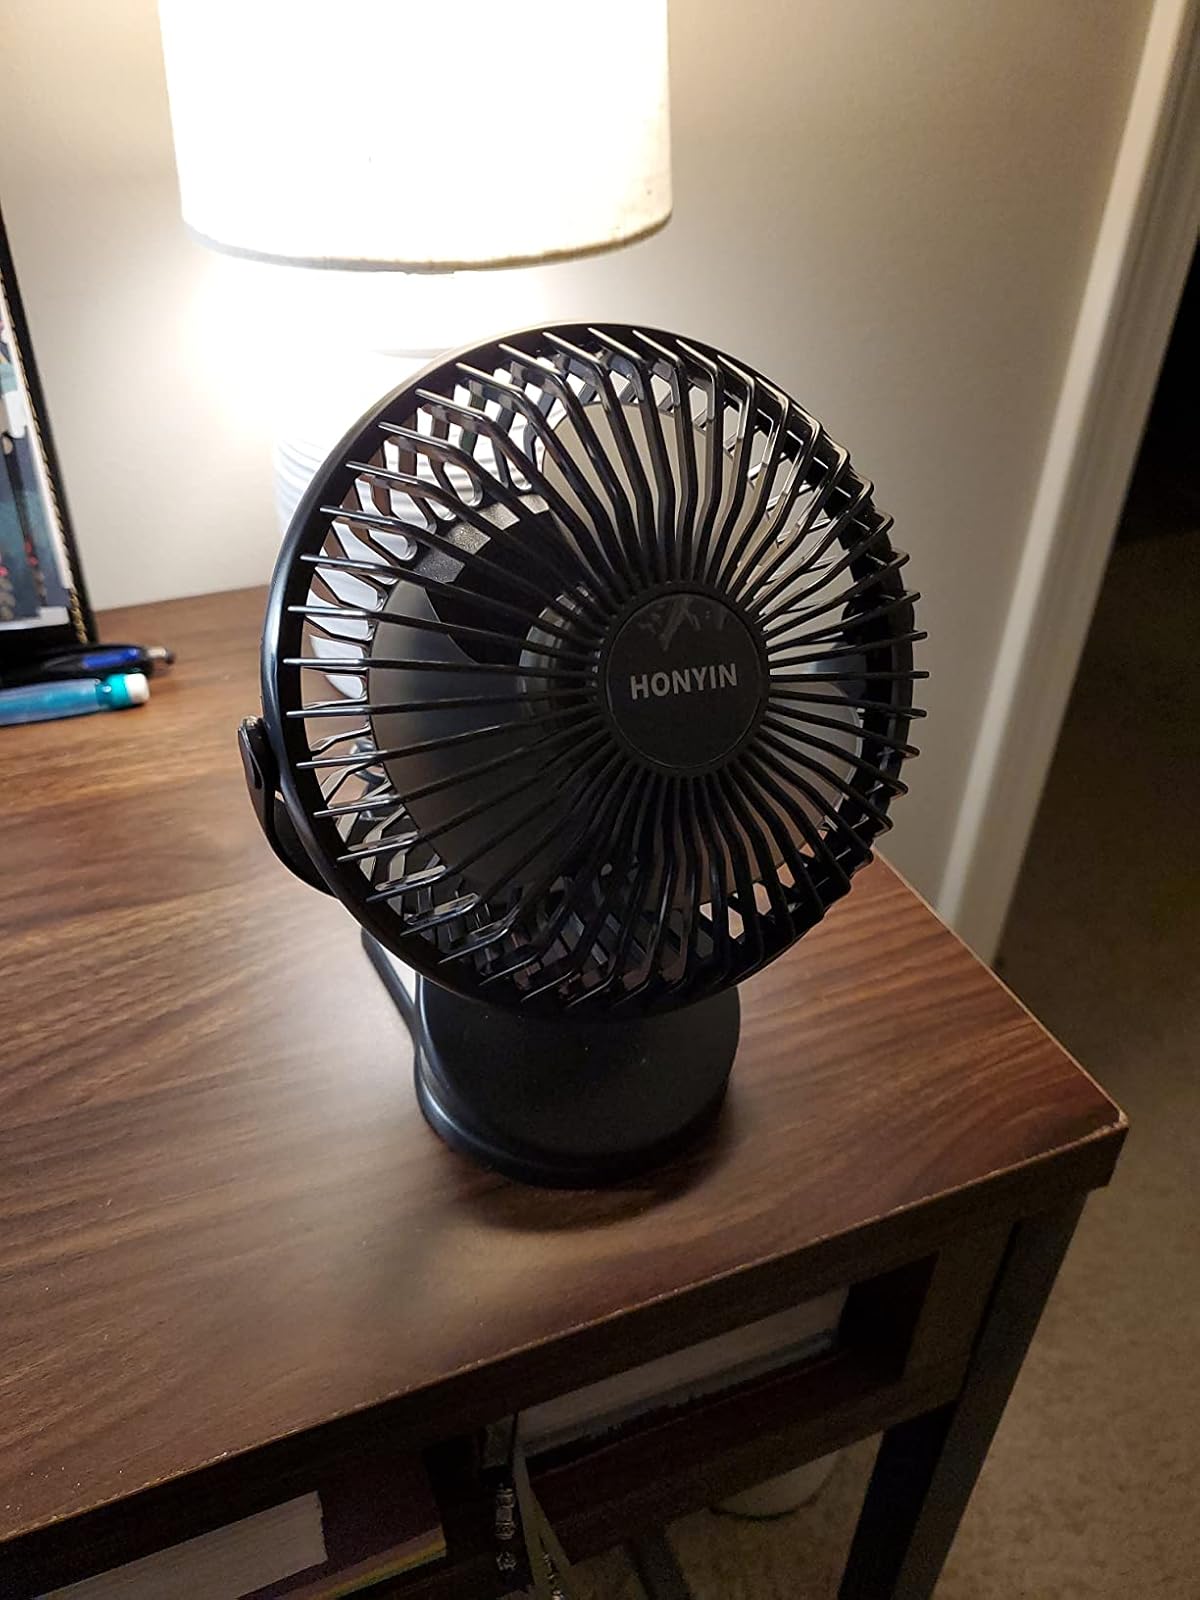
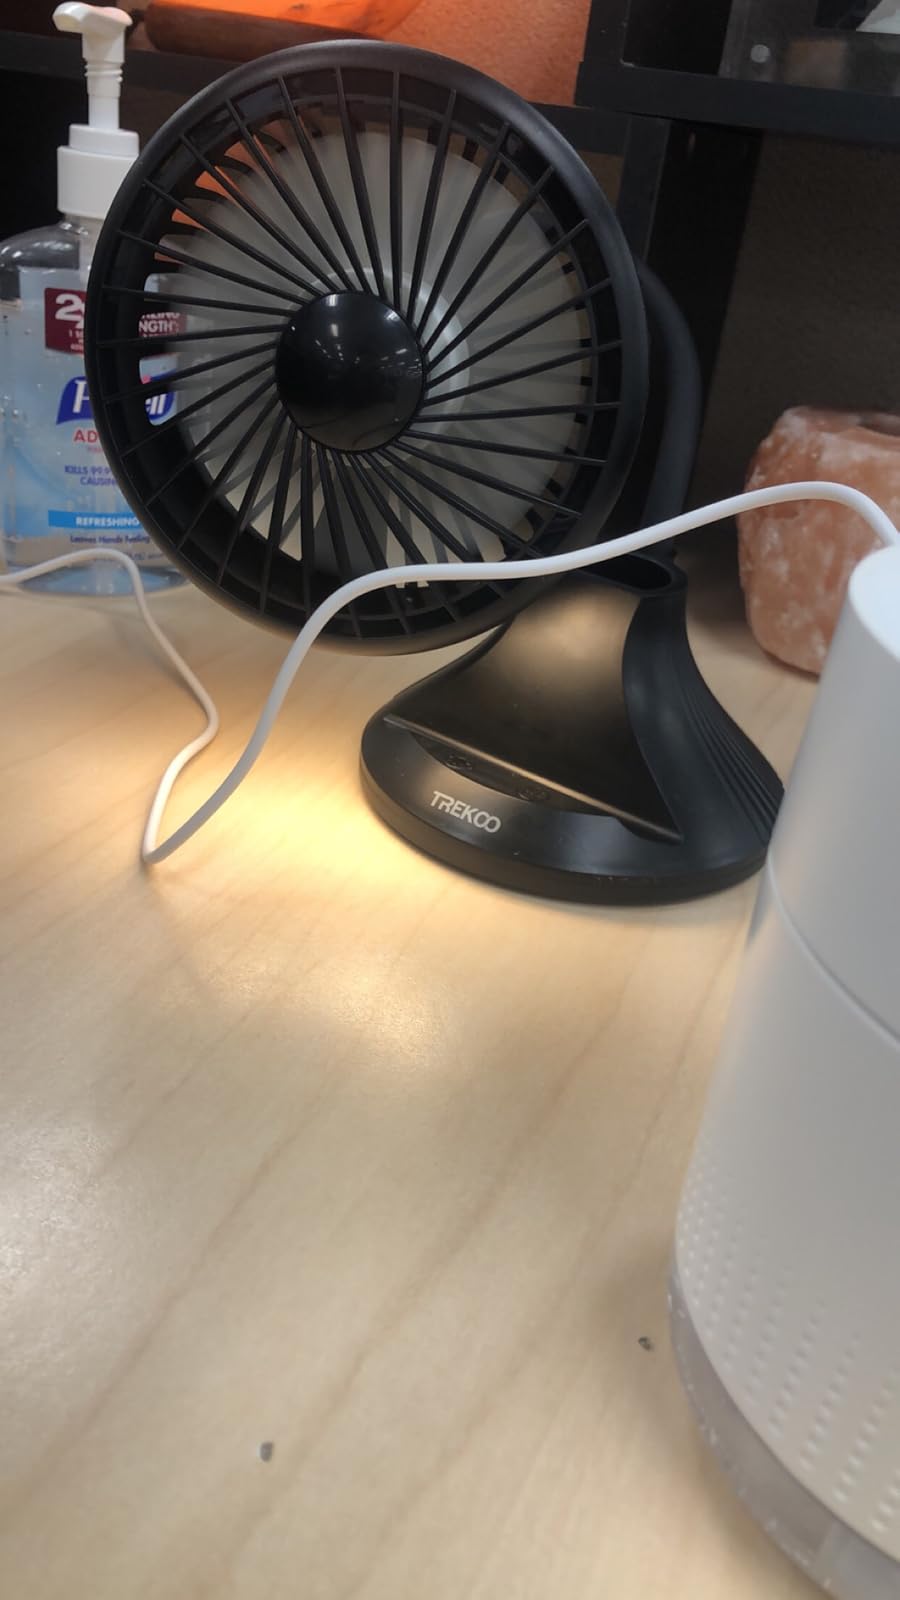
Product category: fan
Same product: no